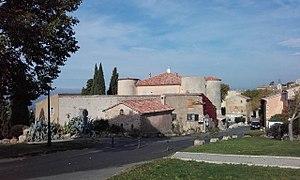
Var, Tourtour, Vue sur le village depuis l'église. L'antenne de téléphonie mobile est malheureusement particulièrement inesthétique.
Tourtour est une commune française située dans le département du Var, en région française Provence-Alpes-Côte d'Azur.